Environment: real
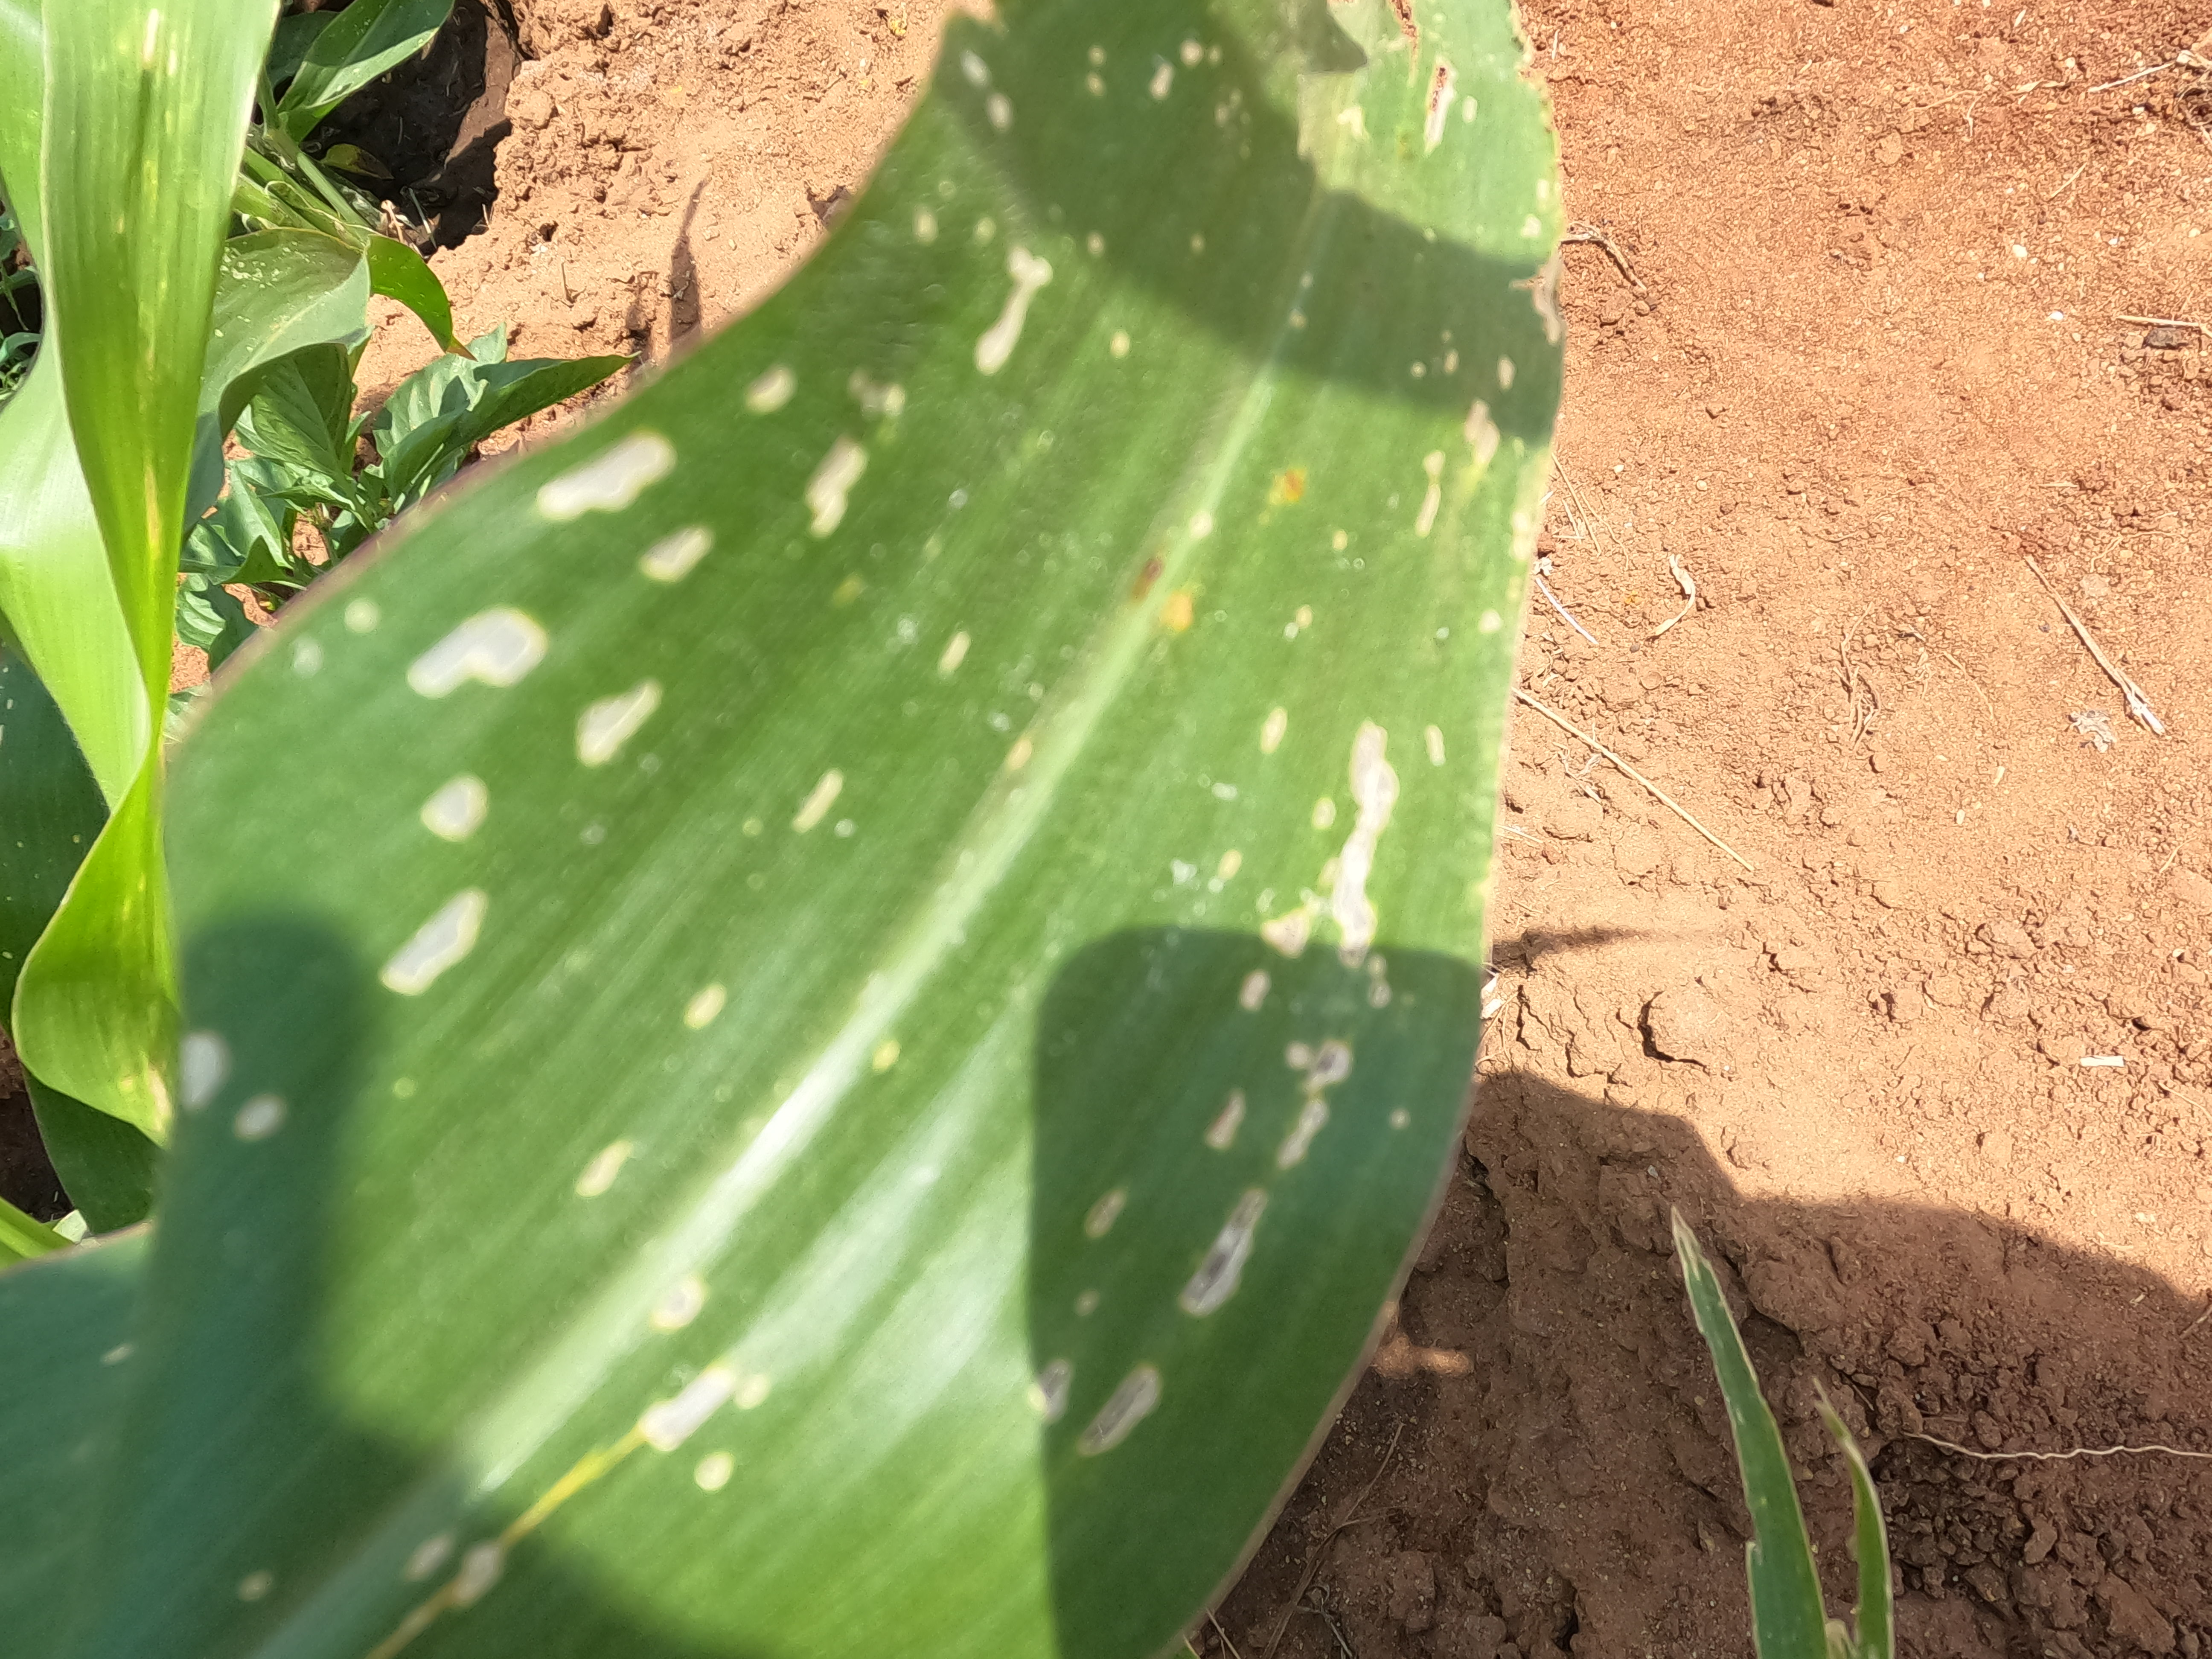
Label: fall_armyworm